Ronald Reagan

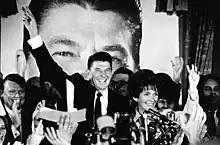
Ronald and Nancy Reagan celebrating his gubernatorial election victory, November 1966

Reagan began his political career as a Democrat, viewing Franklin D. Roosevelt as "a true hero". He joined the American Veterans Committee and Hollywood Independent Citizens Committee of the Arts, Sciences and Professions (HICCASP), worked with the AFL–CIO to fight right-to-work laws, and continued to speak out against racism when he was in Hollywood. In 1945, Reagan planned to lead an HICCASP anti-nuclear rally, but Warner Bros. prevented him from going. In 1946, he appeared in a radio program called "Operation Terror" to speak out against rising Ku Klux Klan activity, calling it a "capably organized systematic campaign of fascist violence and intimidation and horror". Reagan supported Harry S. Truman in the 1948 presidential election, and Helen Gahagan Douglas for the U.S. Senate in 1950. It was Reagan's belief that communism was a powerful backstage influence in Hollywood that led him to rally his friends against them.